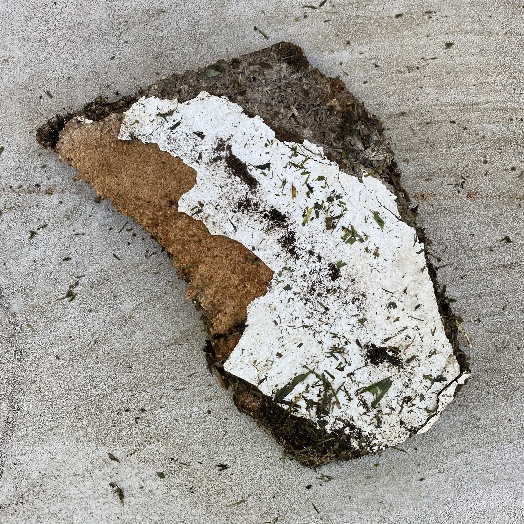
Label: Miscellaneous Trash